Enea (film)

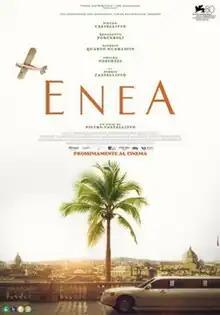

Enea is a 2023 Italian drama film written and directed by Pietro Castellitto, and starring Pietro Castellitto and Benedetta Porcaroli.